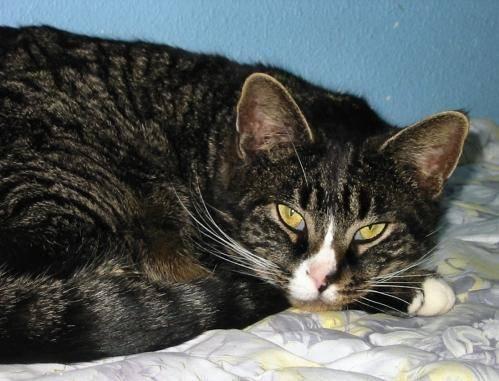
cat